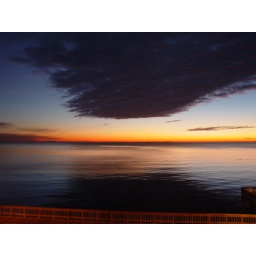
This big black cloud was right over my house this morning!